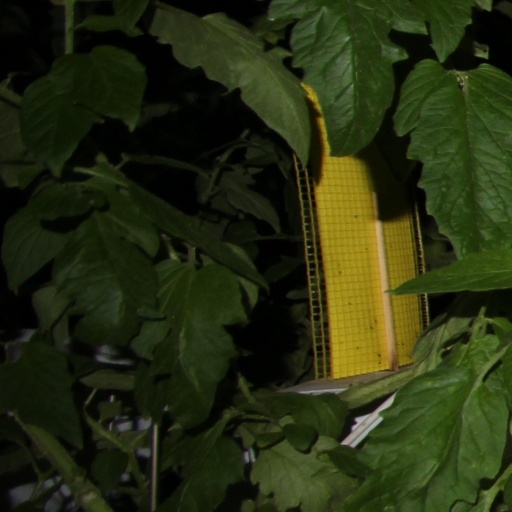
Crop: tomato